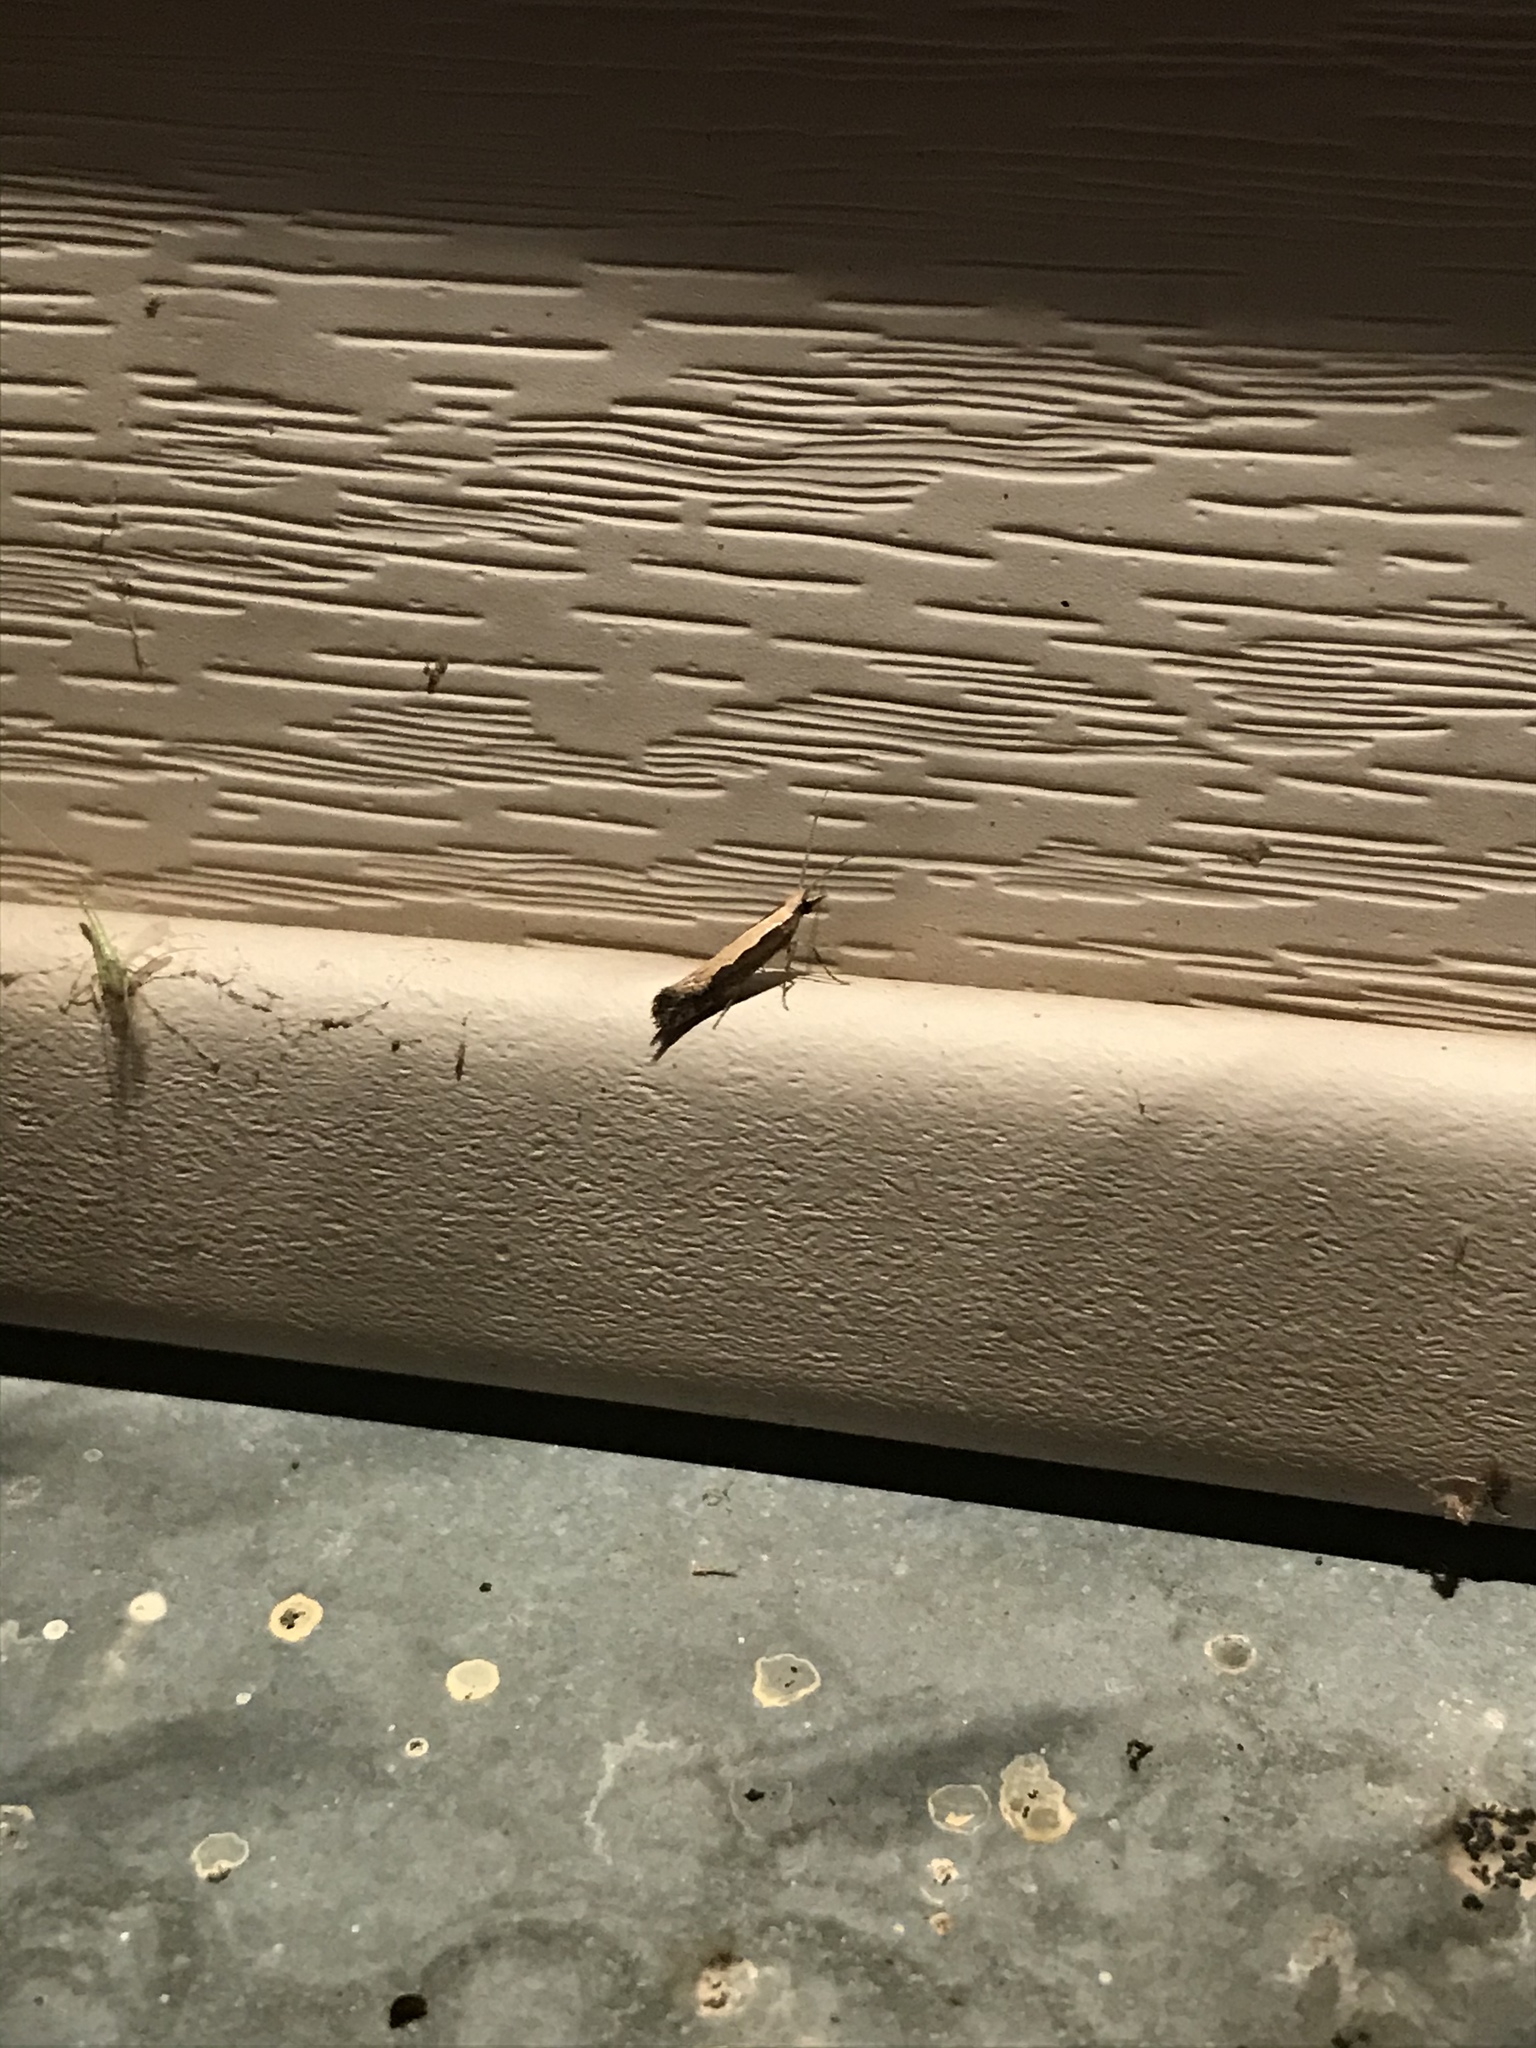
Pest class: diamondback_moth